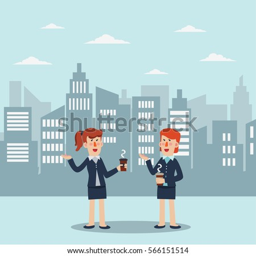
business women drinking coffee and talking in a city street .